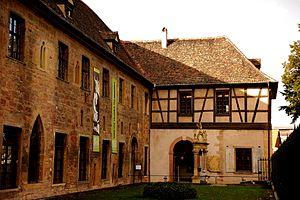
Vue de l'entrée et du puits. This building is classé au titre des Monuments Historiques. It is indexed in the Base Mérimée, a database of architectural heritage maintained by the French Ministry of Culture,
André Minaux, né à Paris le 5 septembre 1923 et mort à Touquin le 4 octobre 1986, est un peintre, sculpteur, illustrateur, graveur et lithographe français.